Domenico Ghirlandaio

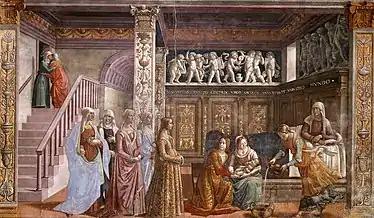
"The Birth of Mary", Tornabuoni Chapel (1485–90), appears to represent a domestic scene from the life of contemporary Florentine nobility

Although mainly known for his fresco cycles Ghirlandaio painted a number of altarpieces including the "Virgin Adored by Saints Zenobius, Justus and Others", painted for the church of Saint Justus, now in the Uffizi Gallery and the "Adoration of the Magi" in the Florentine orphanage, the Ospedale degli Innocenti, in which he included a self-portrait. Other panel paintings include "Christ in Glory with Romuald and Other Saints", in the Badia of Volterra and the "Visitation" now in the Louvre, which bears the last ascertained date (1491) of all his works. Ghirlandaio painted a number of panel portraits of known identities, such as his profile portrait of Giovanna Tornabuoni, commissioned in 1488. Perhaps his best known is the "Portrait of an Old Man and his Grandson", remarkable for both the tenderness of expression and the realism with which the disfigured nose (rhinophyma) of the old man is depicted.